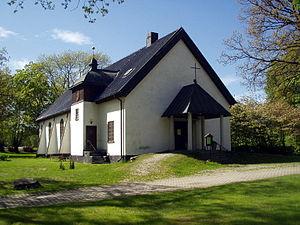
Iggesund est un village de la commune d'Hudiksvall, dans le Comté de Gävleborg, en Suède.